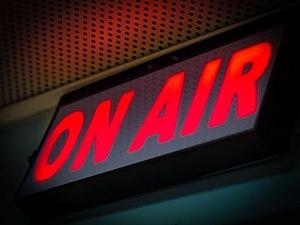
On Air est un titre notamment porté par :